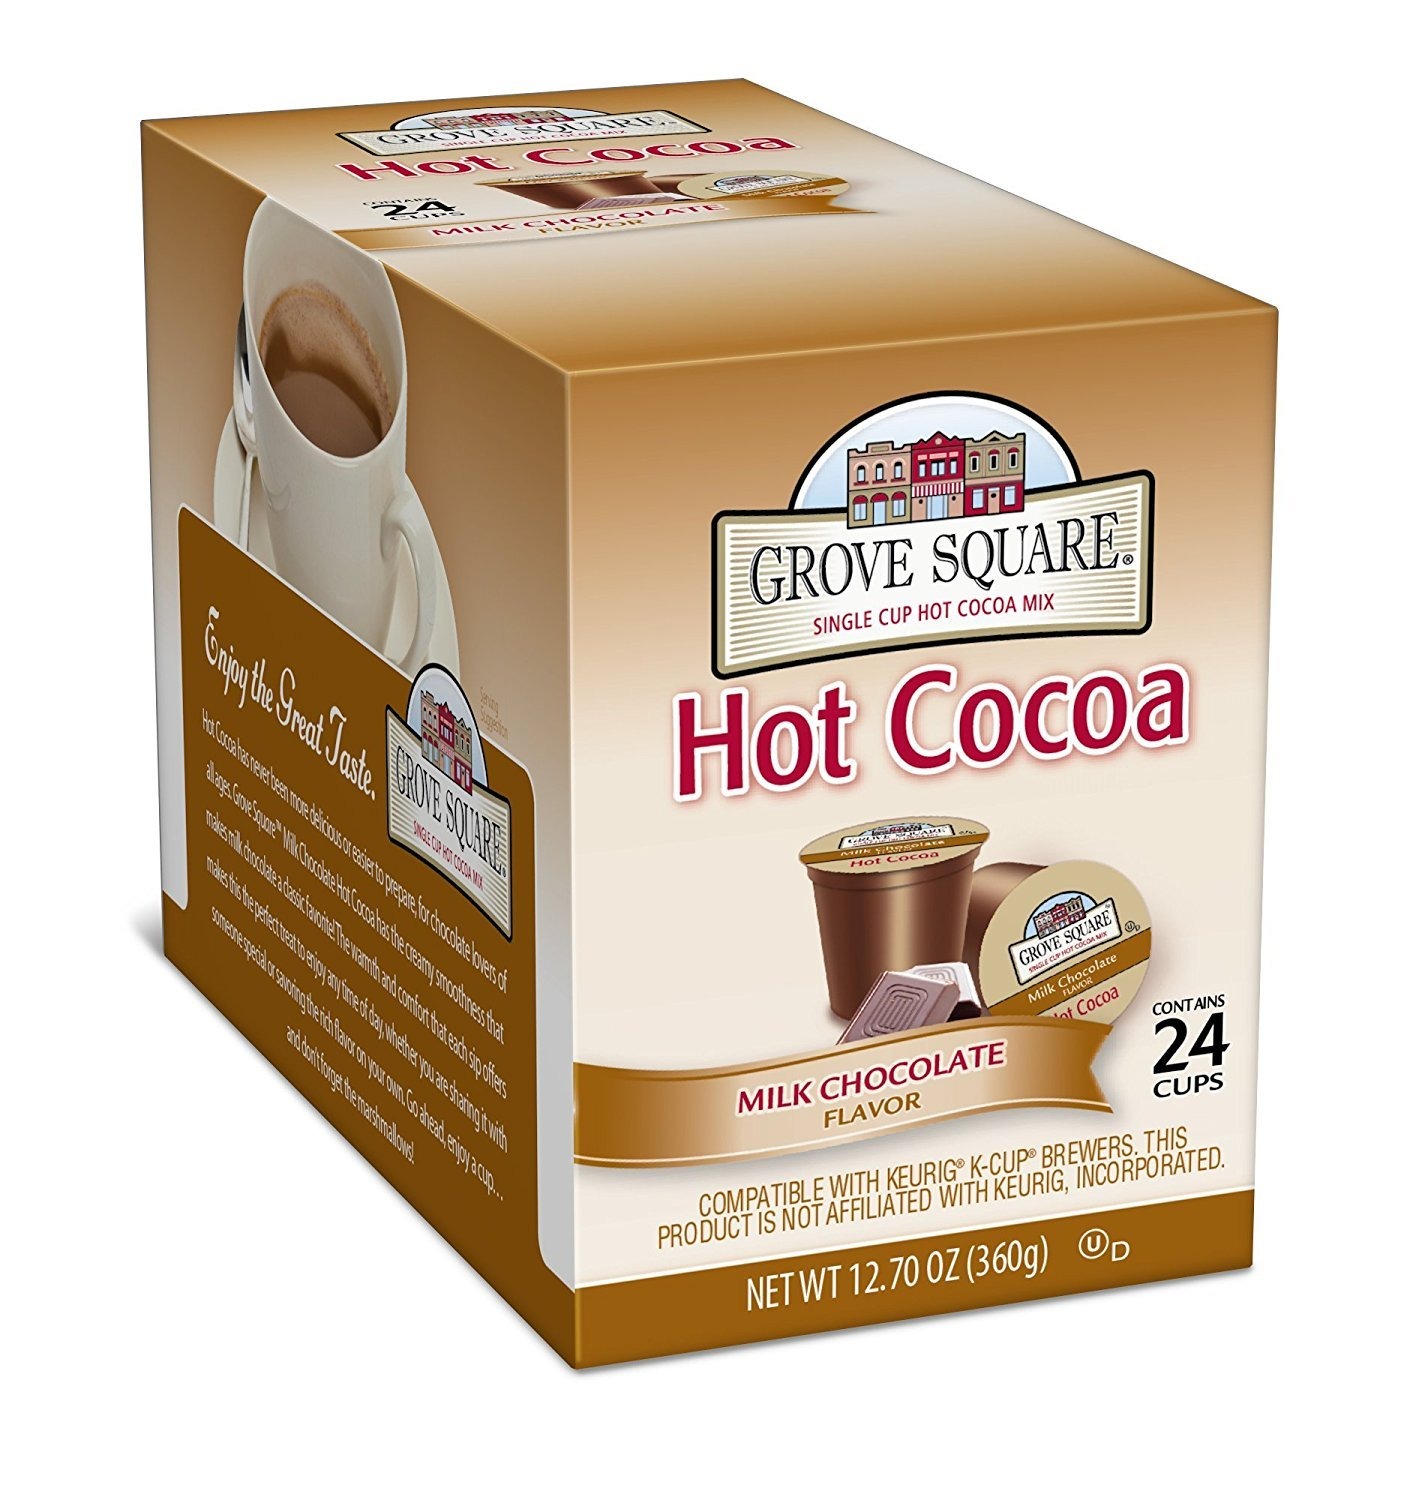
Item Name: Grove Square Hot Cocoa, Milk Chocolate, 24 count
Bullet Point 1: Delicious, convenient hot chocolate
Bullet Point 2: Single serve cups compatible with Keurig K-Cup Brewers
Bullet Point 3: Offers up a hot treat with rich and full intense flavors and tantalizing, rich aromas
Bullet Point 4: Perfect for a quick treat or pick-me-up anytime of day or night
Bullet Point 5: Kosher
Value: 24.0
Unit: Count

Price: 21.2